El Jefe (jaguar)

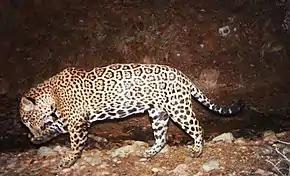
El Jefe in Arizona, 2013

El Jefe is an adult, male jaguar that was seen in Arizona. He was first recorded in the Whetstone Mountains in November 2011, and was later photographed over several years in the Santa Rita Mountains. From November 2011 to late 2015, El Jefe was the only wild jaguar verified to live in the United States since the death of Arizona Jaguar Macho B in 2009. According to "Notes on the Occurrences of Jaguars in Arizona and New Mexico", an article regarding jaguars in the Southwest US, "Sixty two jaguars have been reportedly killed or captured in the American Southwest since 1900." He was not seen in Arizona after September 2015 and it was presumed that he returned to Mexico, where the nearest breeding population of jaguars is located. This was confirmed almost seven years later in August 2022, when a collective of conservation groups announced that he had been photographed using a motion-detecting camera, on November 27, 2021, in the central part of the state of Sonora.